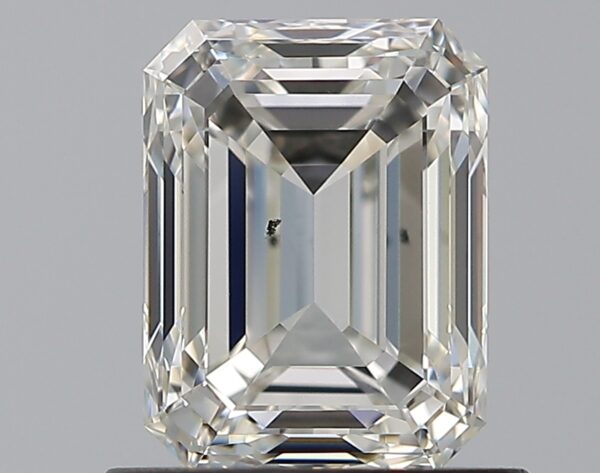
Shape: emerald
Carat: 1
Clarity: SI1
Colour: H
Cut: VG
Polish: EX
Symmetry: VG
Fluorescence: N
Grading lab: GIA
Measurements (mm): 6.32 x 4.8 x 3.36